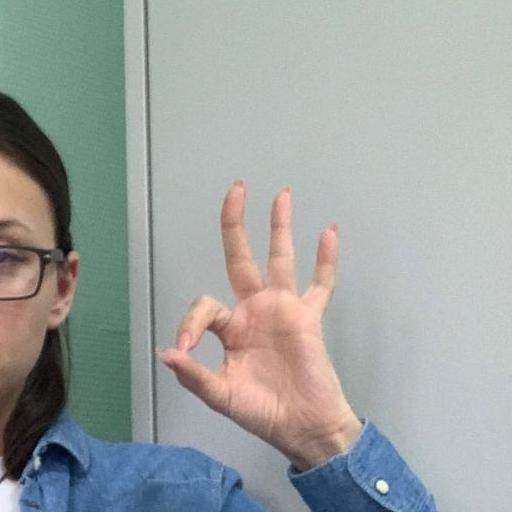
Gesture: ok